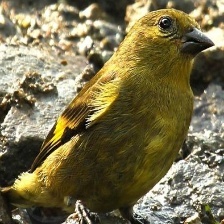
Species: ANDEAN SISKIN
Scientific name: SPINUS SPINESCENS